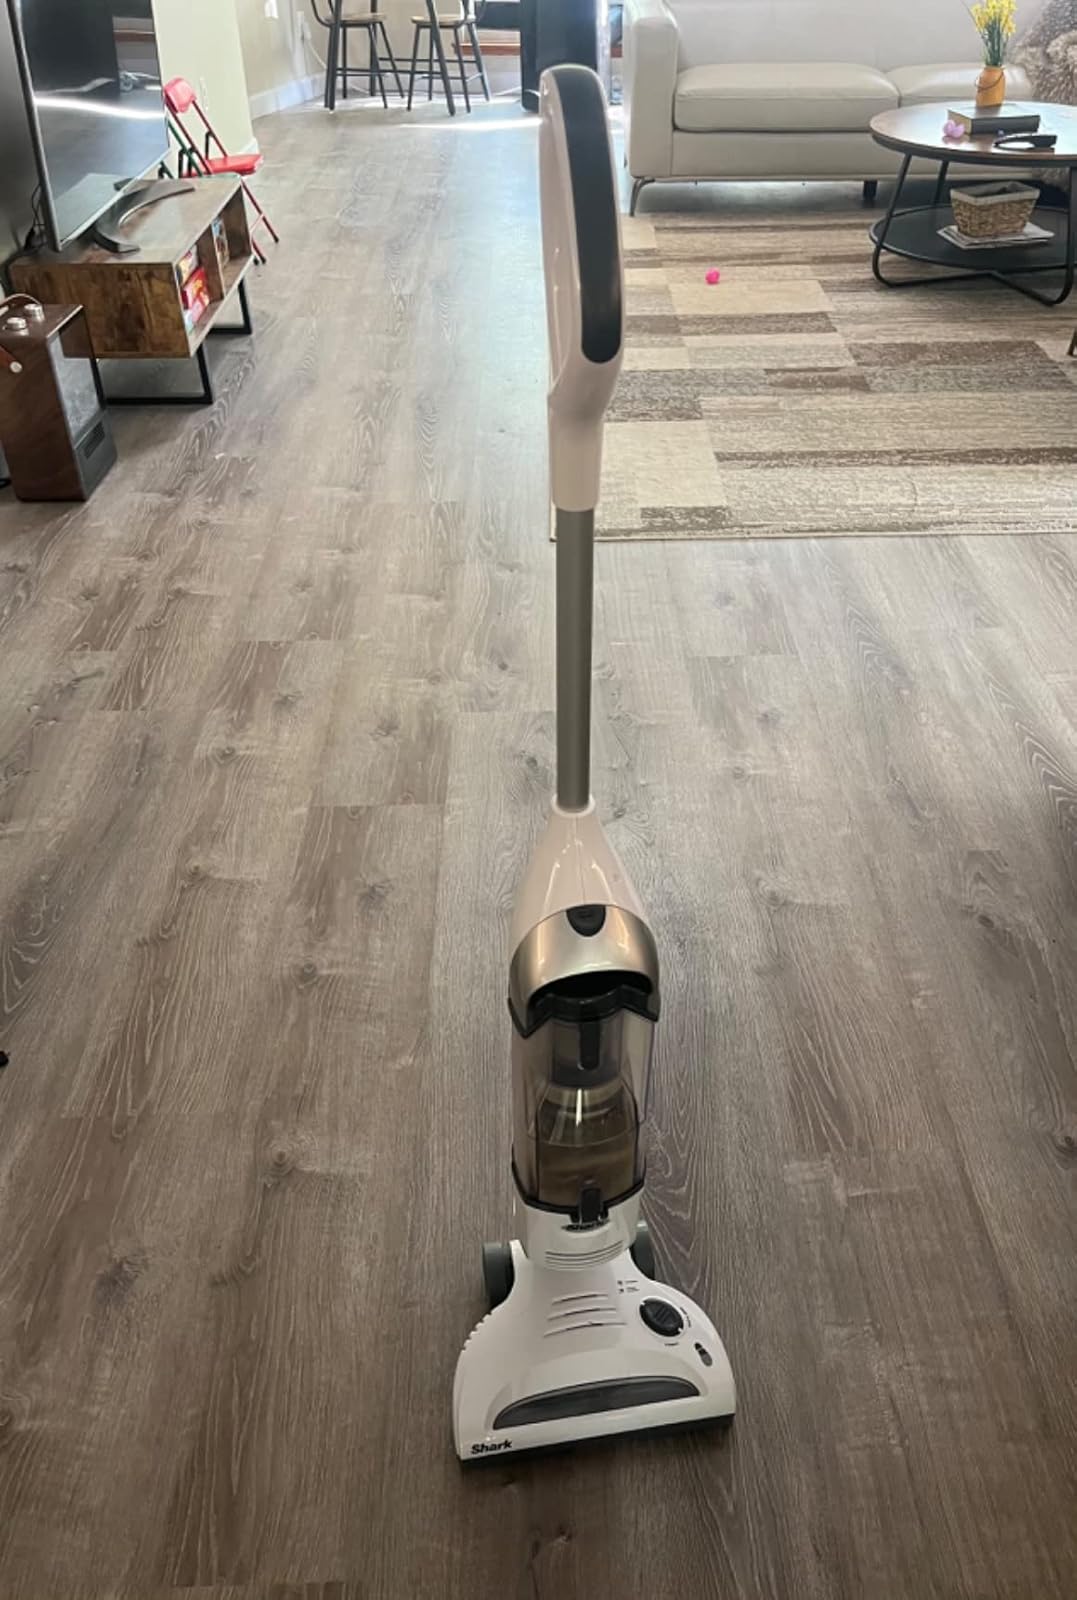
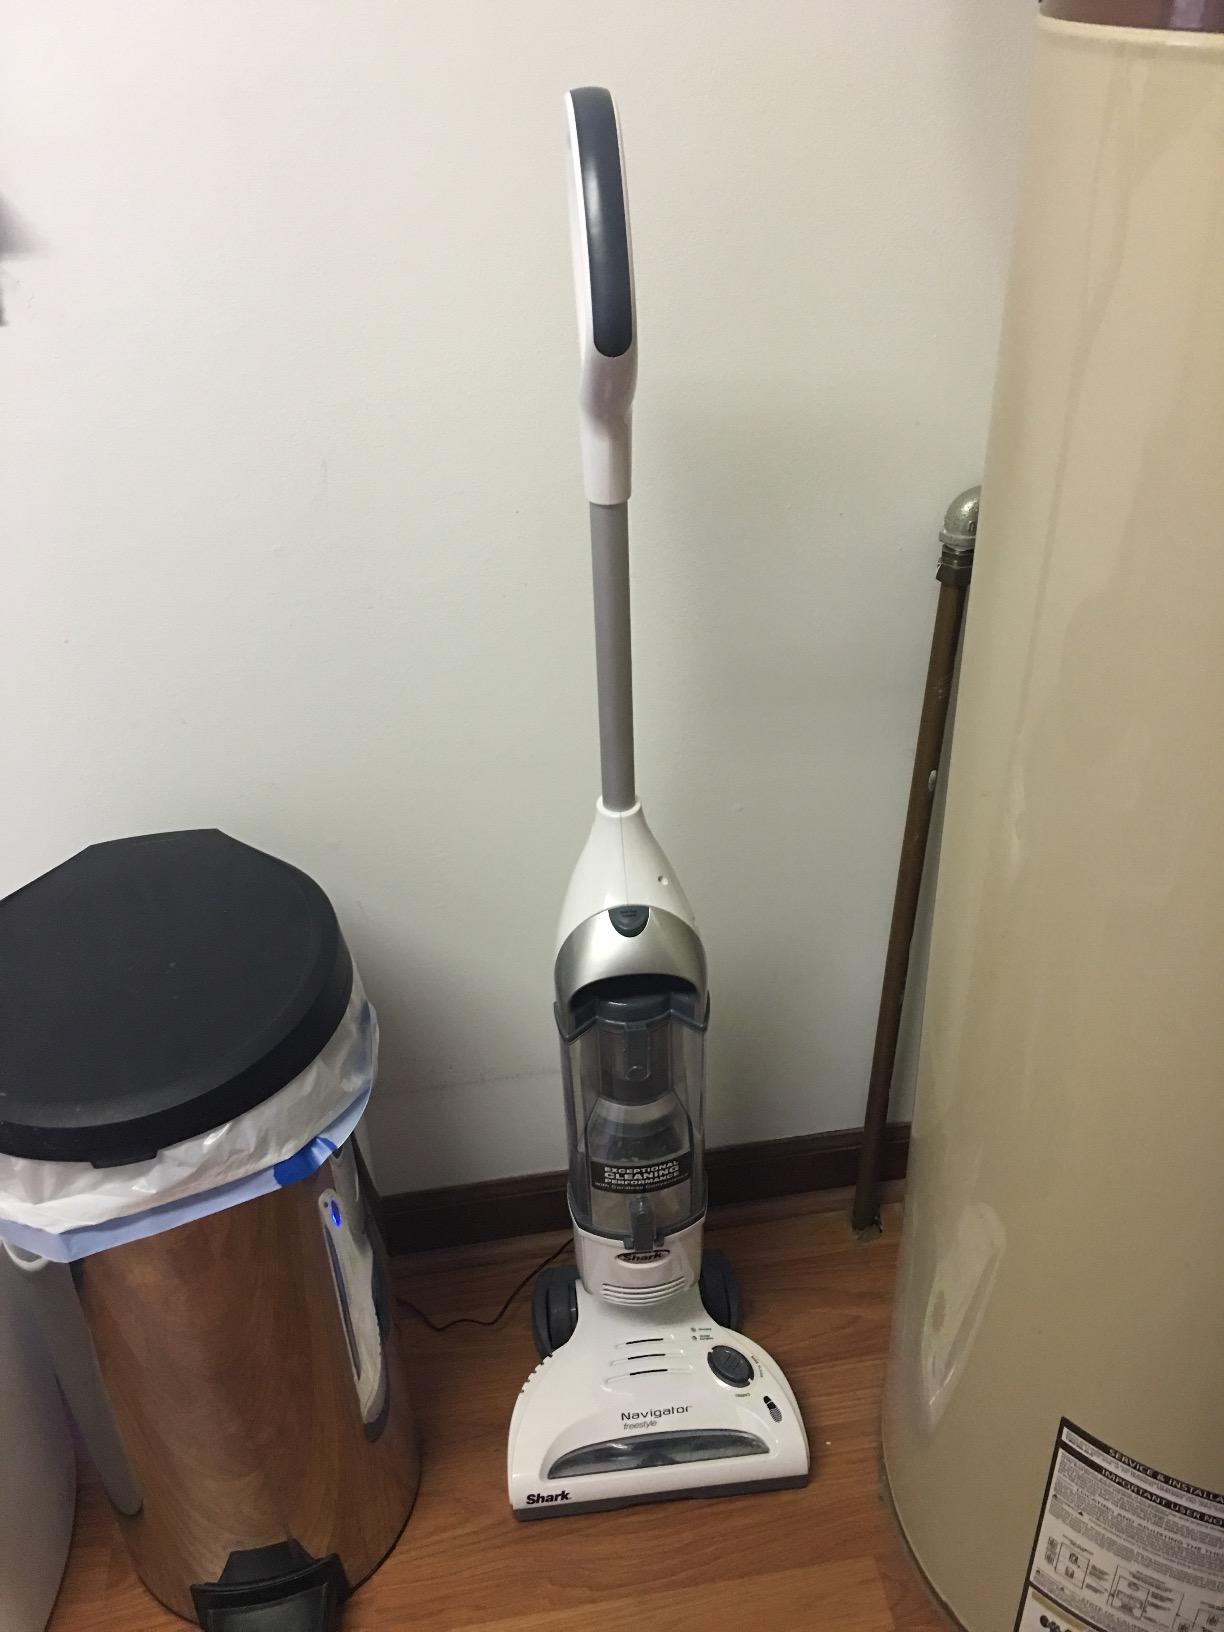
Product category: items_vacuum
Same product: yes